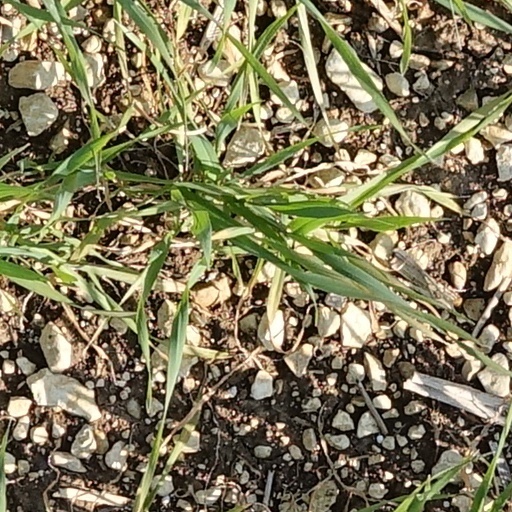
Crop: wheat